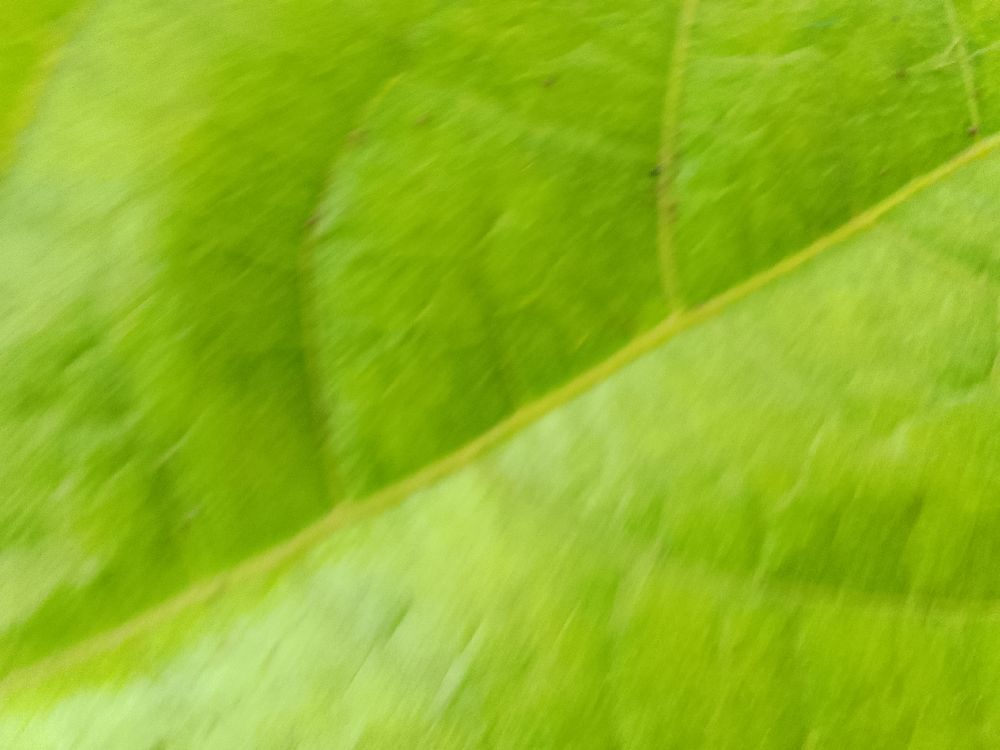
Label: healthy